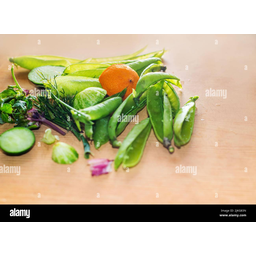
Label: generalcompost